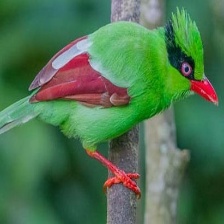
Species: GREEN MAGPIE
Scientific name: CISSA CHINENSIS
ImageNet parent category: magpie